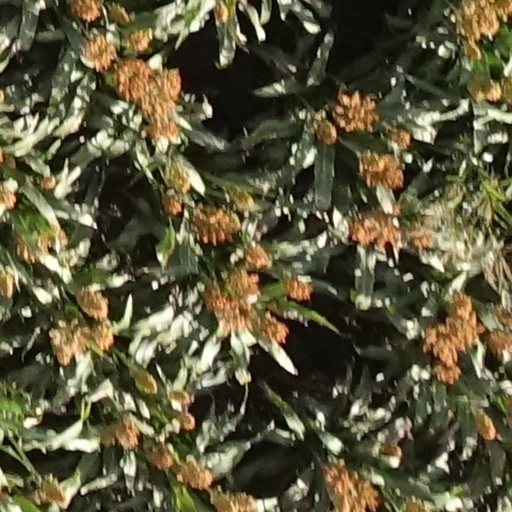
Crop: sorghum